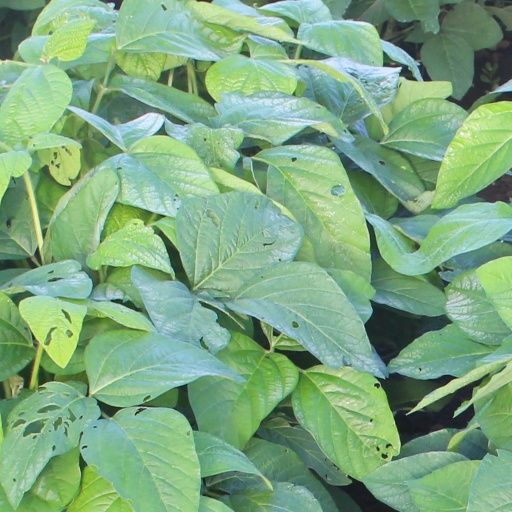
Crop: soybean